Suryamal Misran

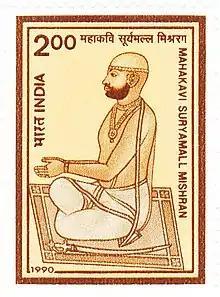
Commemorative stamp of Suryamall Mishran (1815-1868)

Kaviraja Suryamall Misran (also spelled Suryamall Meesan; 1815–1868) was the Rajkavi (poet-historian) of Bundi kingdom. He was proficient in six languages including Dingal, Sanskrit, Prakrit, Apabhraṃśa, and was a scholar of grammar, logic, history and politics. His important works include "Vansh Bhaskar, Vir Satsai, Balwant Vilas" and "Chhandomayukh".